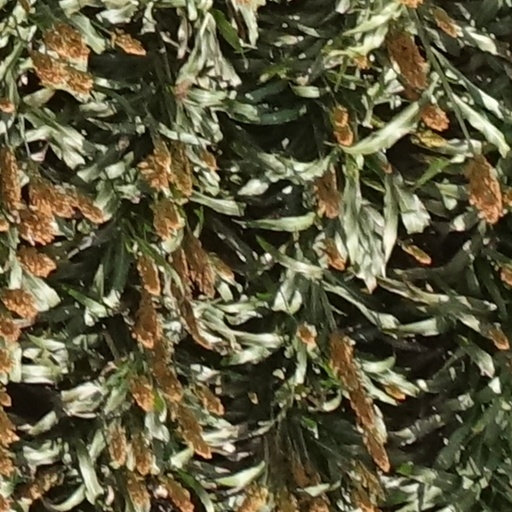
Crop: sorghum